Andrew O'Neill

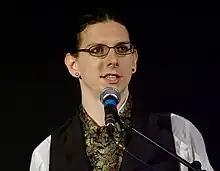
Performing "Andrew O'Neill's Totally Spot-On History of British Industry" in 2008

Andrew is a regular on the comedy stage at Download Festival, played to 5,500 people at Sonisphere Festival, opened for Amanda Palmer from The Dresden Dolls, and has performed at comedy festivals in Adelaide, Melbourne and Wellington. They have a column in "Terrorizer" magazine.